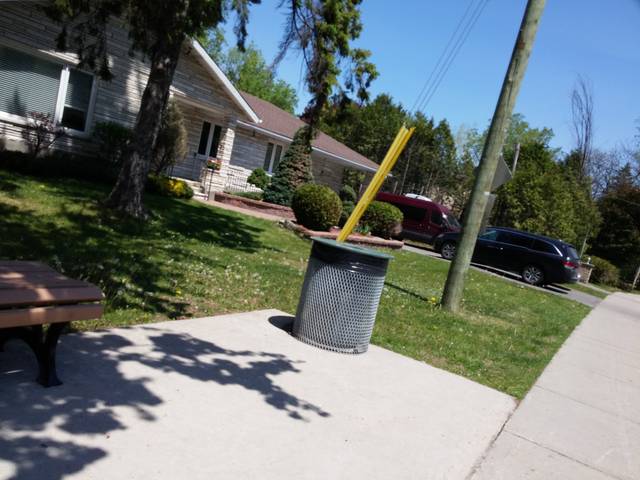
Region: Canada
Coordinates: 45.422, -73.872